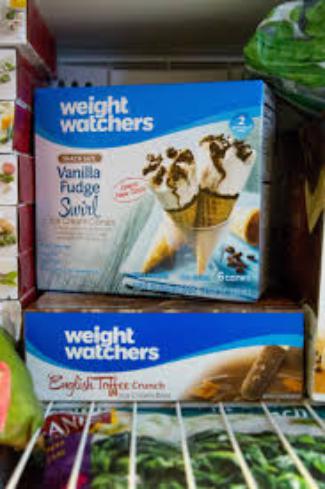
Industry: Food